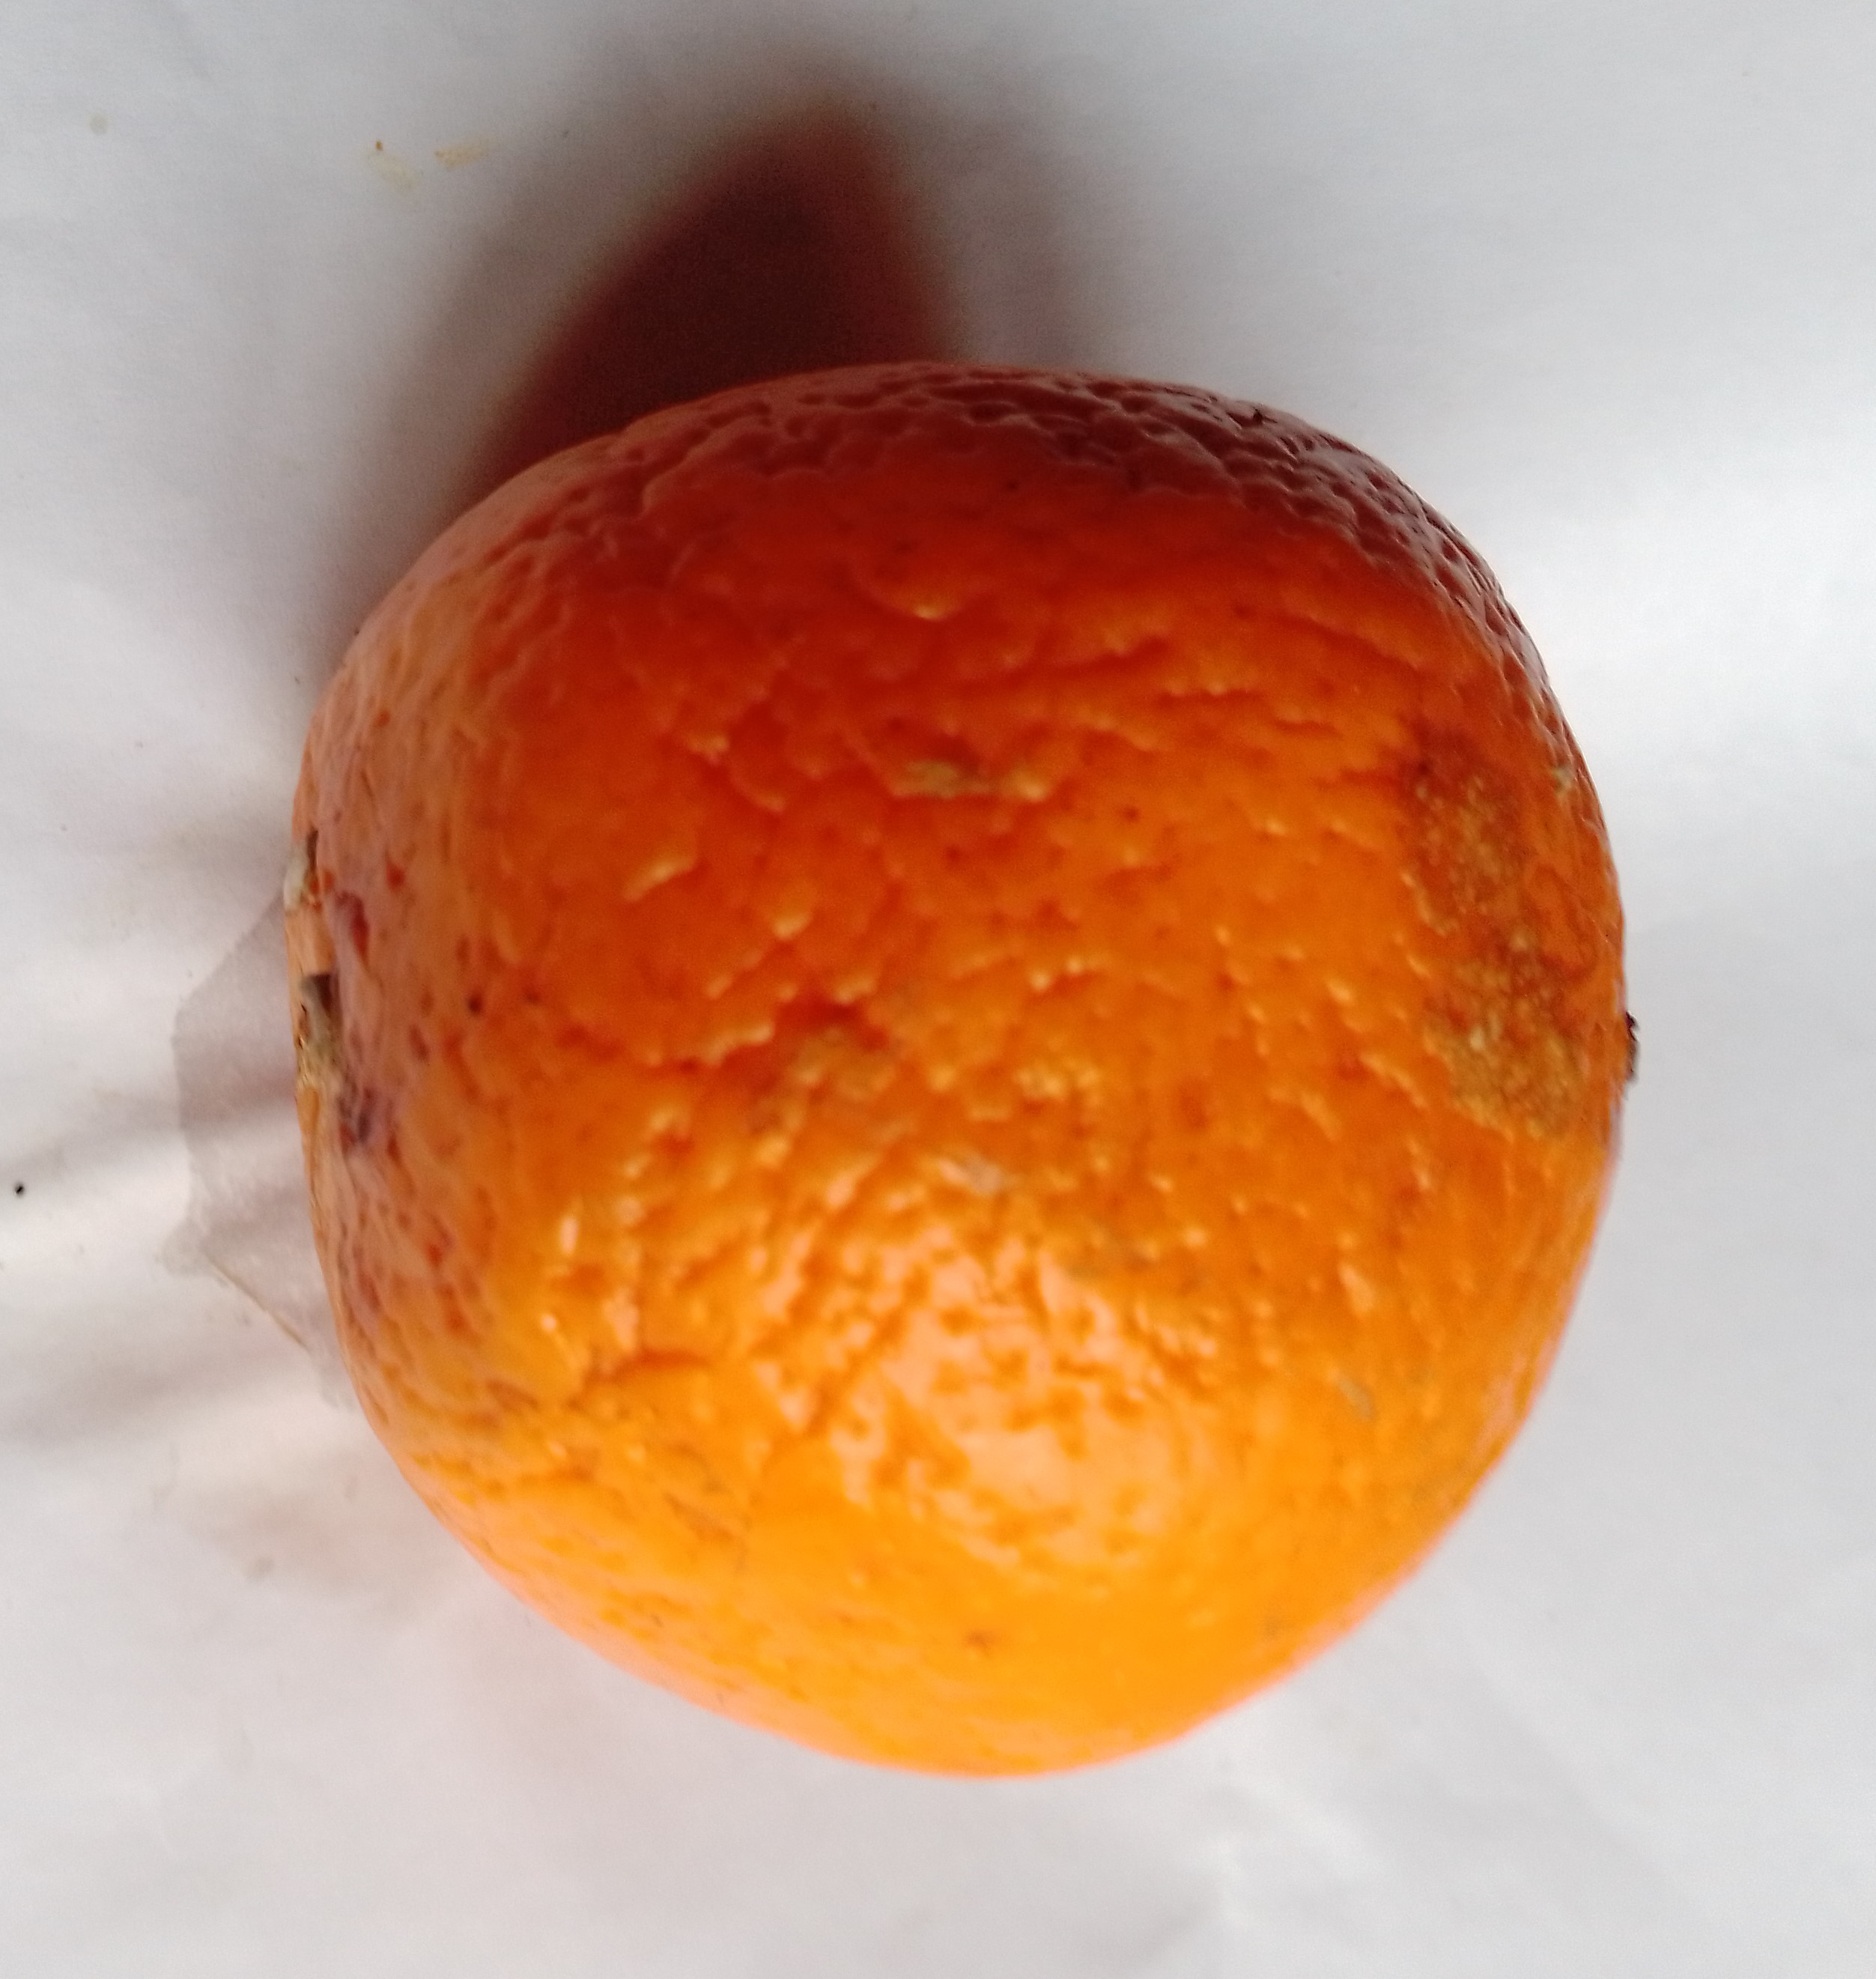
Fruit: orange
Condition: rotten